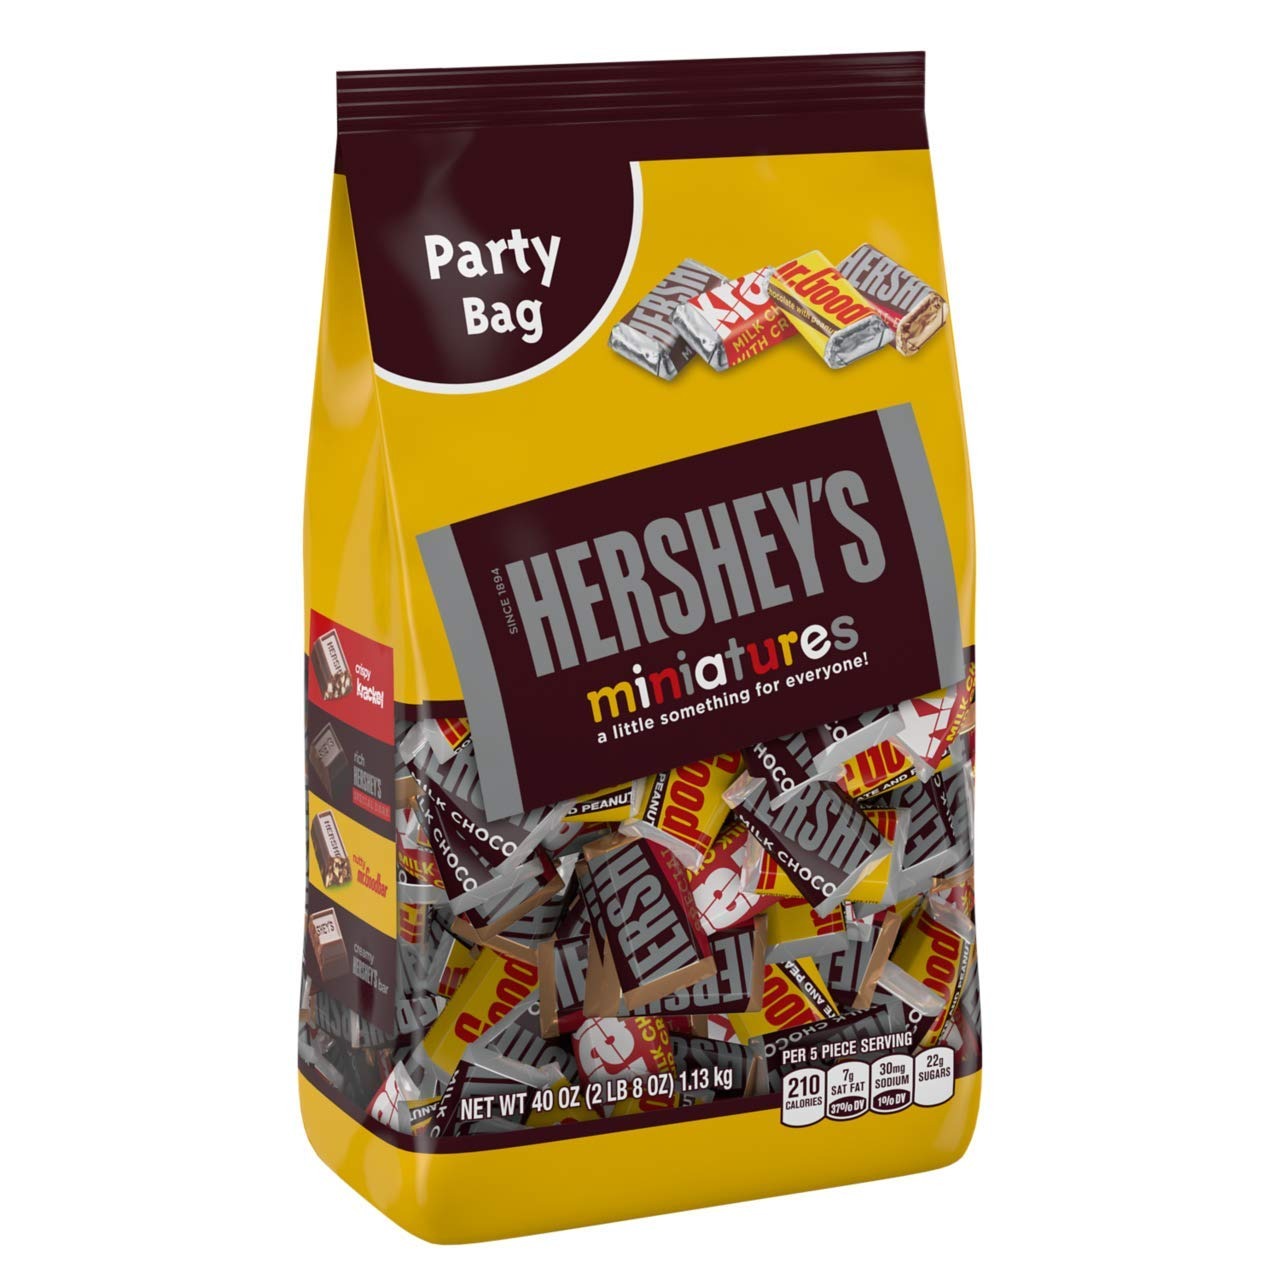
Item Name: HERSHEY'S Chocolate Candy Assorted Miniatures, Krackel, Mr. Goodbar & Hershey's Special Dark Chocolate, Party Bag, 40oz.
Bullet Point 1: A little something for everyone
Bullet Point 2: Perfect for filling candy dishes and everyday snacking or baking
Bullet Point 3: Includes miniature size HERSHEY'S Milk Chocolate Bars, HERSHEY'S SPECIAL DARK Mildly Sweet Chocolate Bars, KRACKEL Chocolate Bars, and MR. GOODBAR Milk Chocolate Bars
Bullet Point 4: A kosher assortment of HERSHEY'S Chocolate
Value: 40.0
Unit: Ounce

Price: 17.99